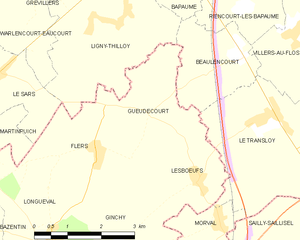
Carte des communes françaises Gueudecourt